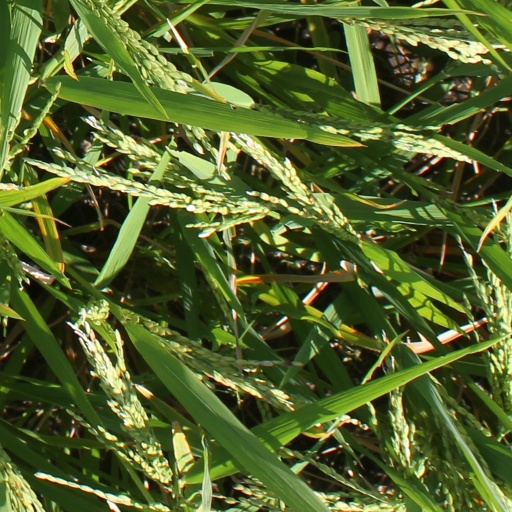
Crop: rice